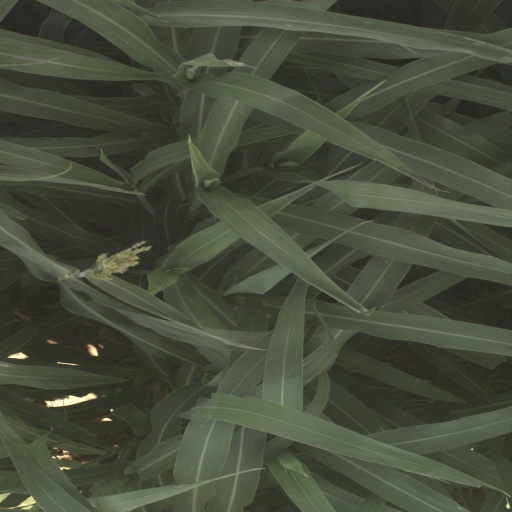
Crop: sorghum